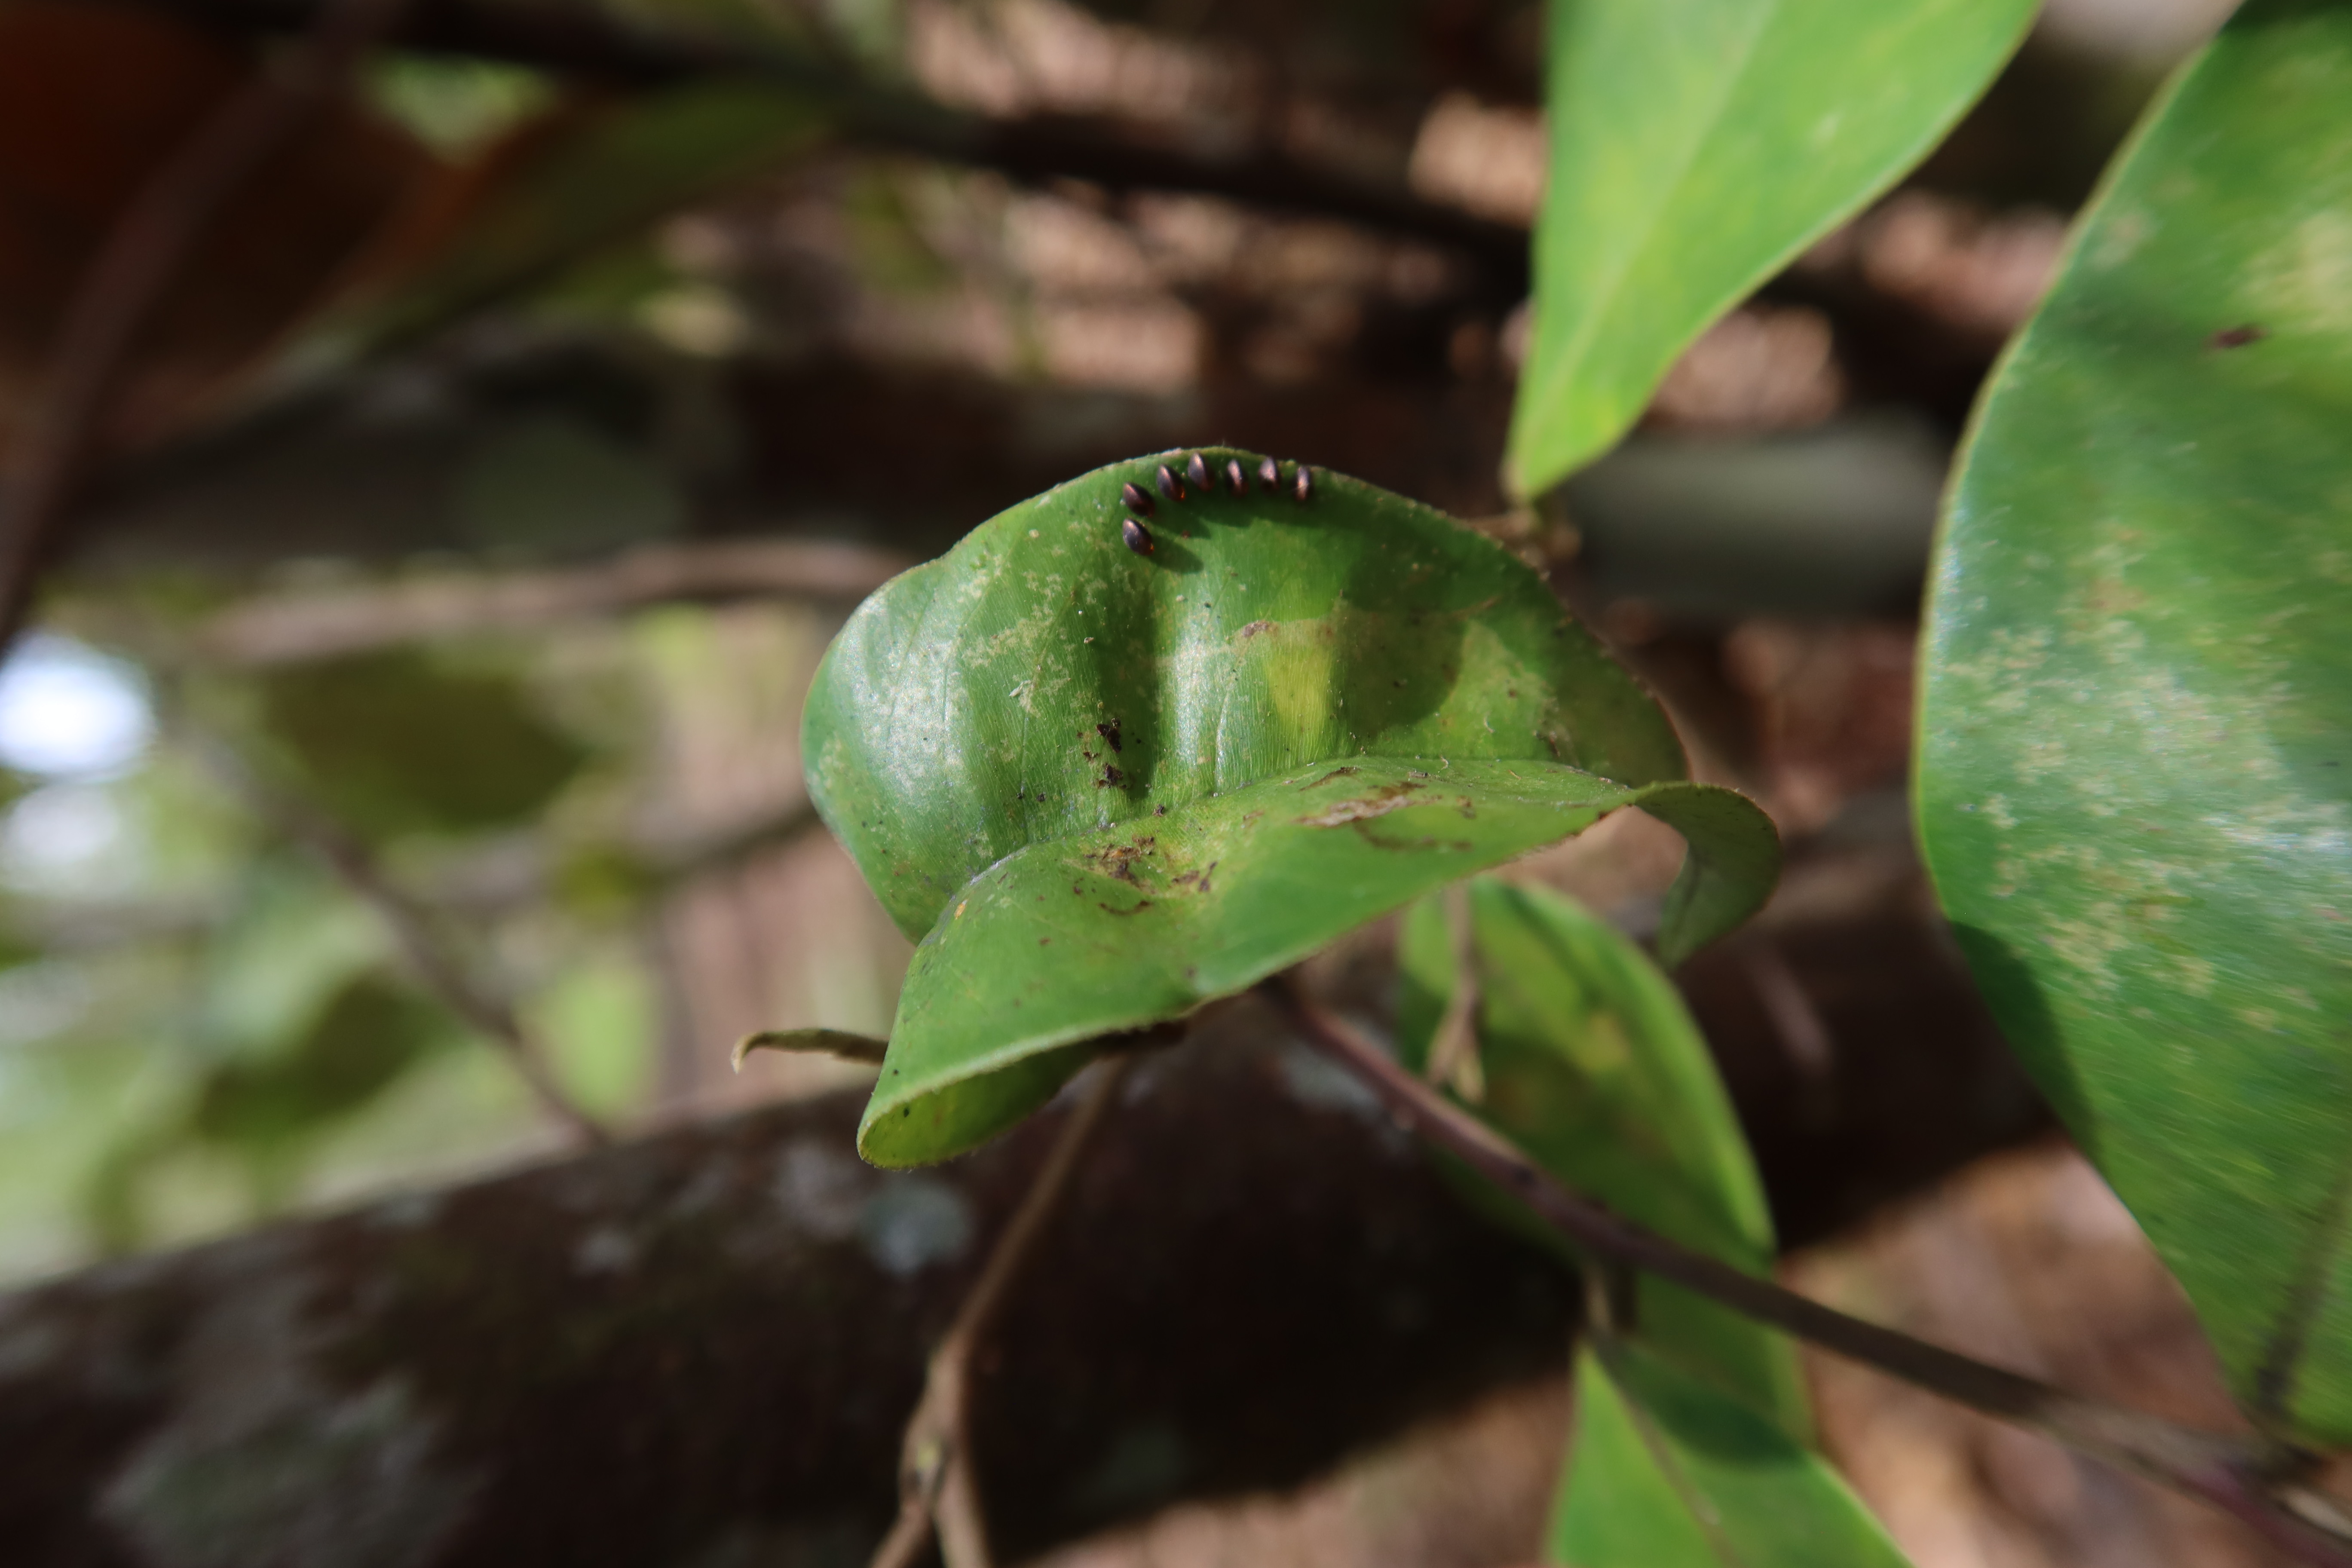
Label: Mosaic Viruses